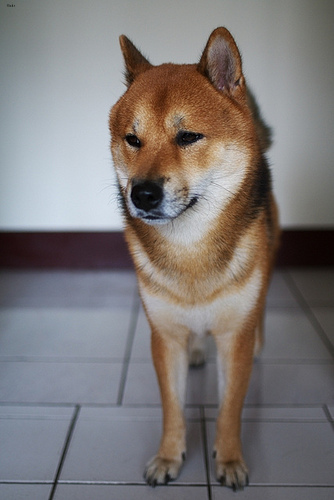
Animal: dog
Breed: shiba_inu